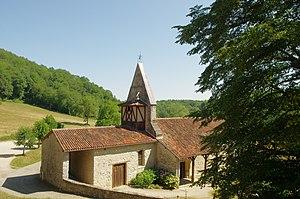
La liste des chapelles de la Haute-Garonne présente les chapelles situées sur le territoire des communes du département français de la Haute-Garonne. Il est fait état des diverses protections dont elles peuvent bénéficier, et notamment les inscriptions et classements au titre des monuments historiques.